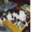
Label: cat